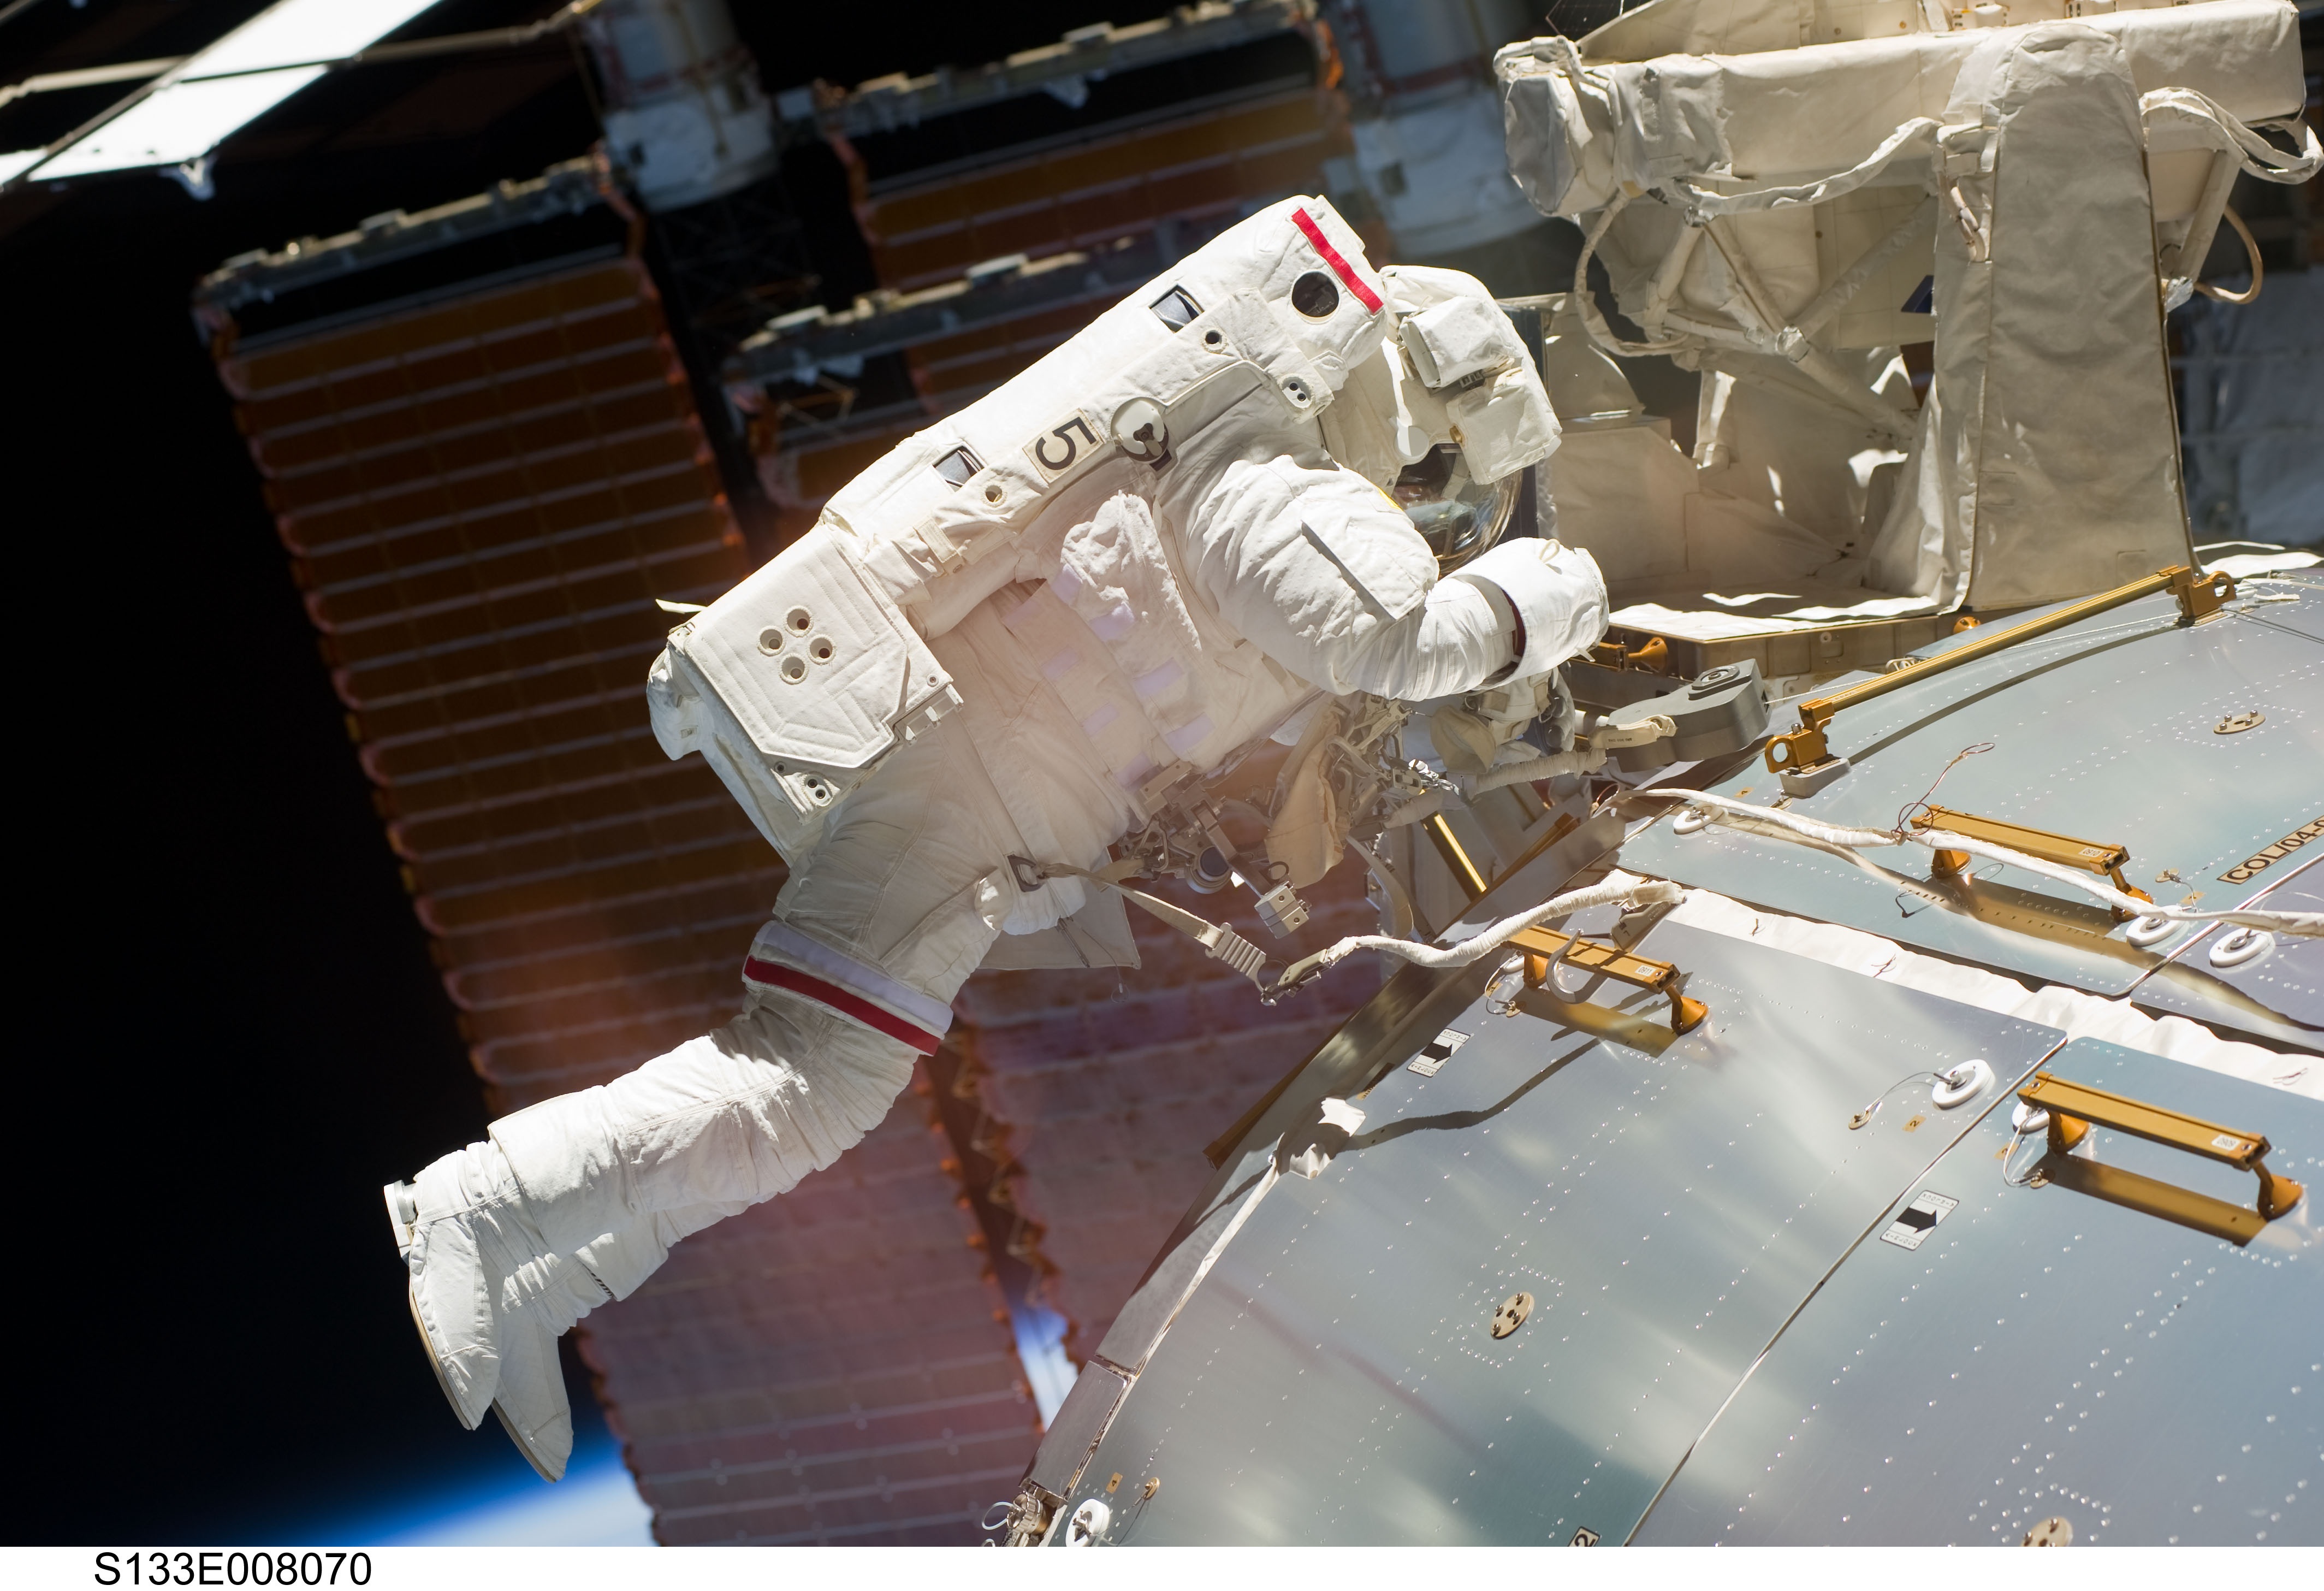
suit, vehicle, machine, floating, astronaut, tools, job, maintenance, iss, pack, international space station, spacewalk, tether, extravehicular activity, aircraft engine